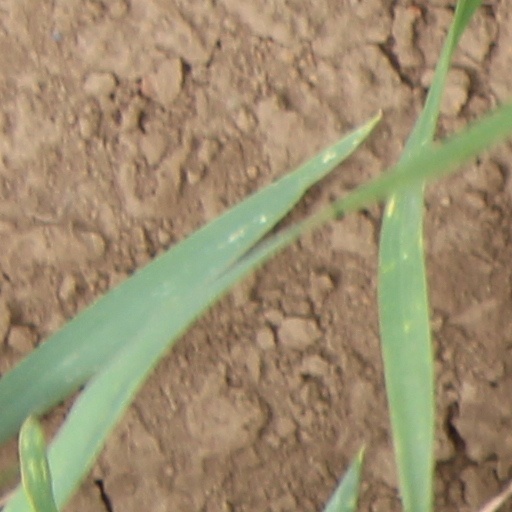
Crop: wheat